Antheraxanthin

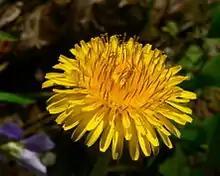
Antheraxanthin has been found in high levels in sun-exposed dandelions ("Taraxacum officinale").

Antheraxanthin is an intermediate molecule of the xanthophyll cycle in most photosynthetic eukaryotes, namely plants, and some bacteria. In the xanthophyll cycle, specific carotenoid pigments are transformed via enzymatic reactions into either more or less photoprotective biological pigments.